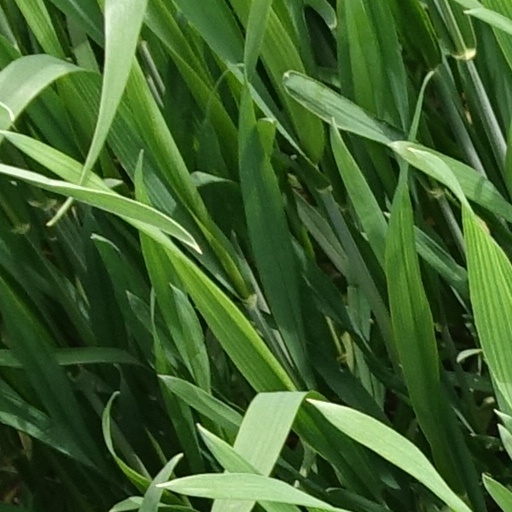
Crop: wheat